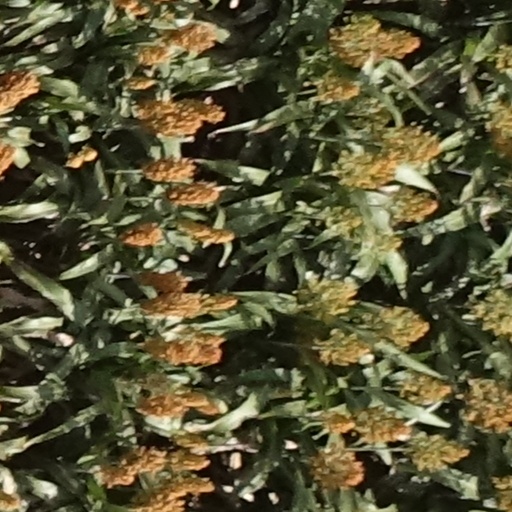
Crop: sorghum